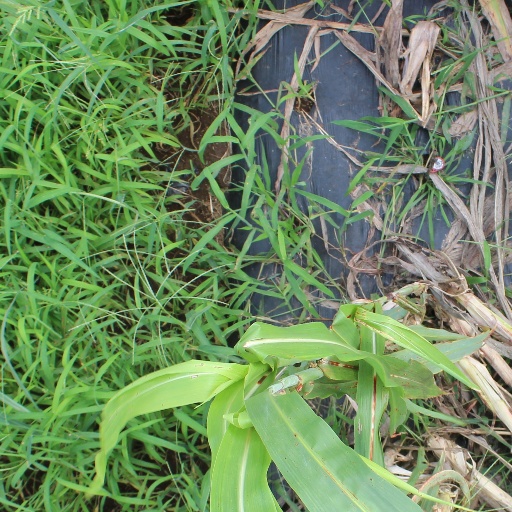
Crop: sorghum